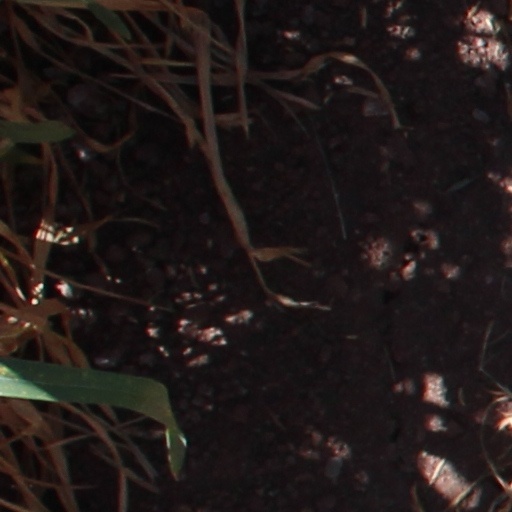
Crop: wheat